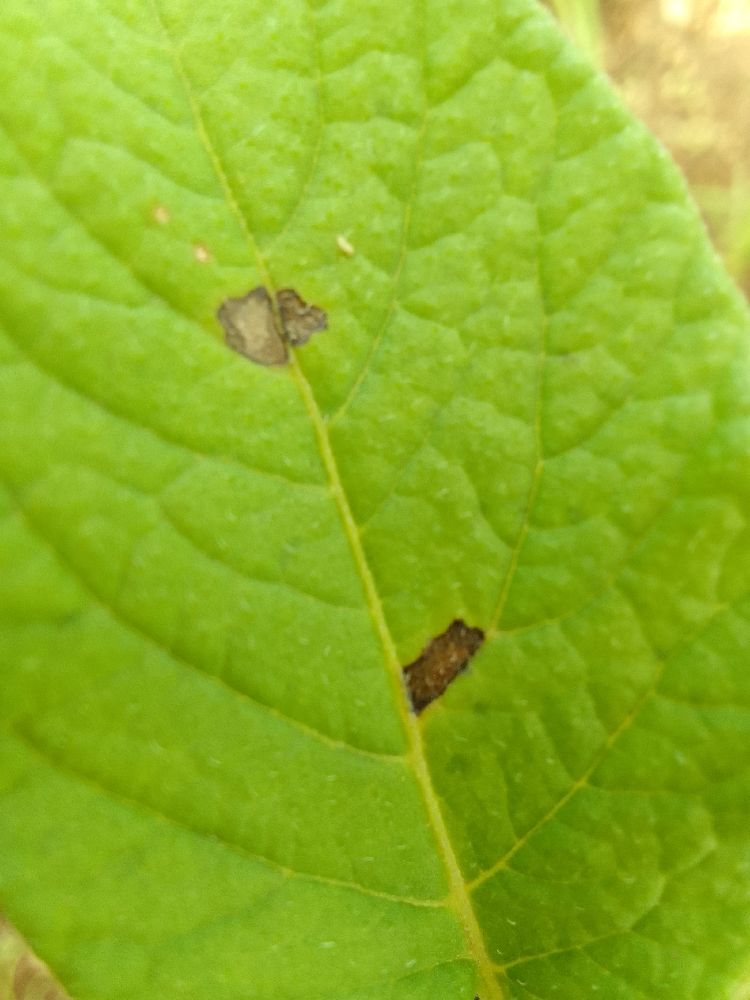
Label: Early blight